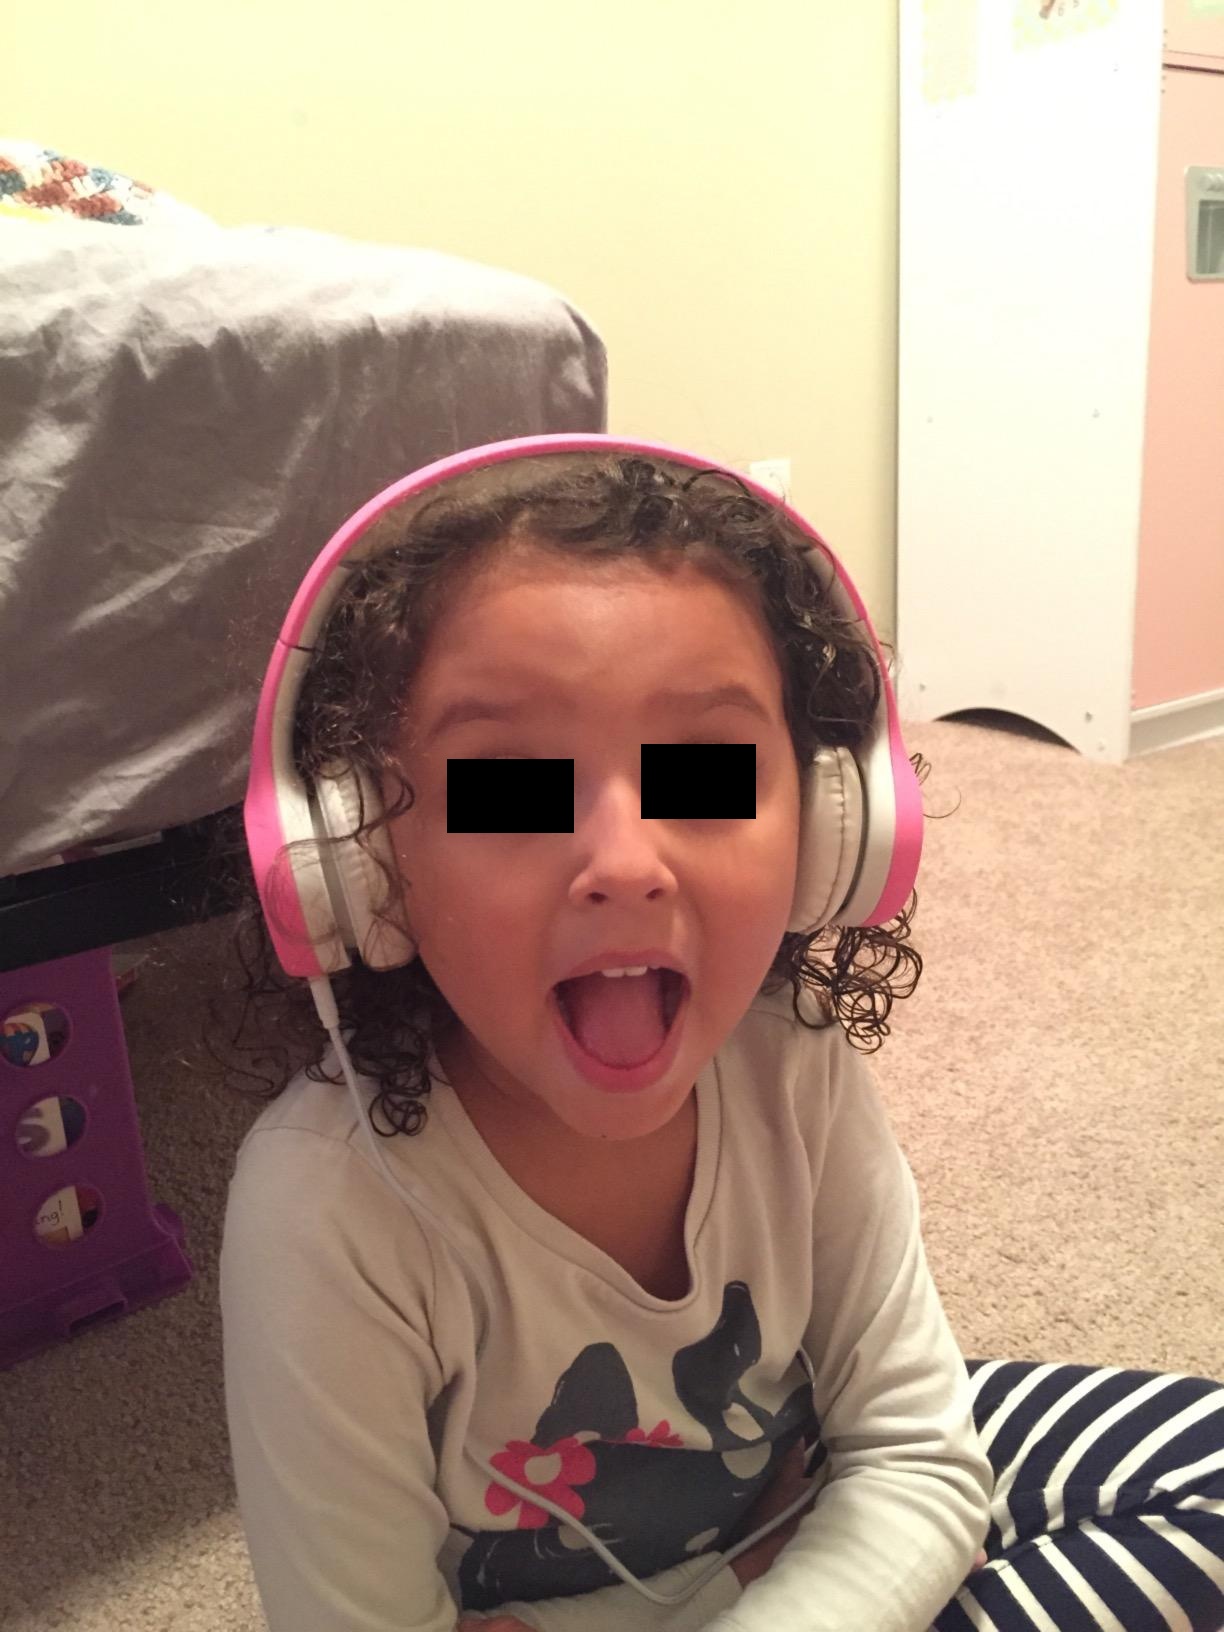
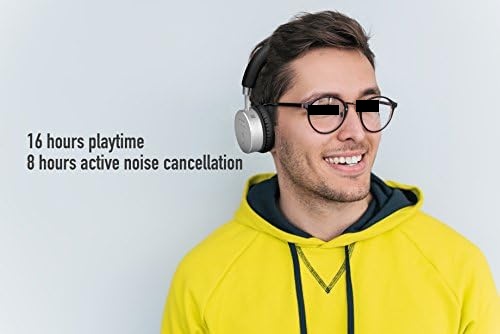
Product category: headphones
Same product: no